Pallav

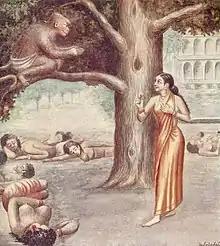
Lord Hanuman taking refuge in the leaves of a tree in Ashok Vatika

Pallav (पल्लव in Sanskrit Language) is a Hindu given name. It means a "newborn leaf" of any tree. The word is commonly associated with masculine usage. It is used (not very commonly) as names in the Indian subcontinent. Pallavi, which is used more commonly as a feminine name, is derived from Sanskrit word "Pallav". Kopal is also synonymous to 'Pallav', but is often used as a feminine name.